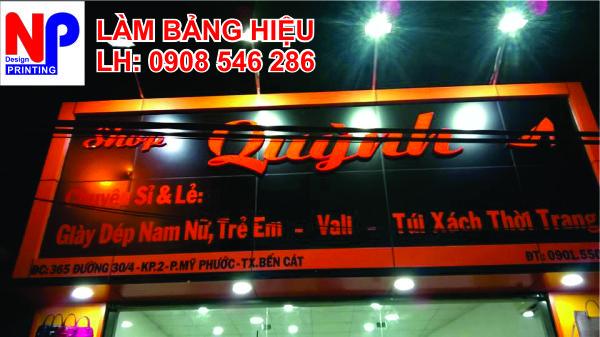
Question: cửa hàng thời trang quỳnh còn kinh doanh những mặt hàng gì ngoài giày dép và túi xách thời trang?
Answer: vali